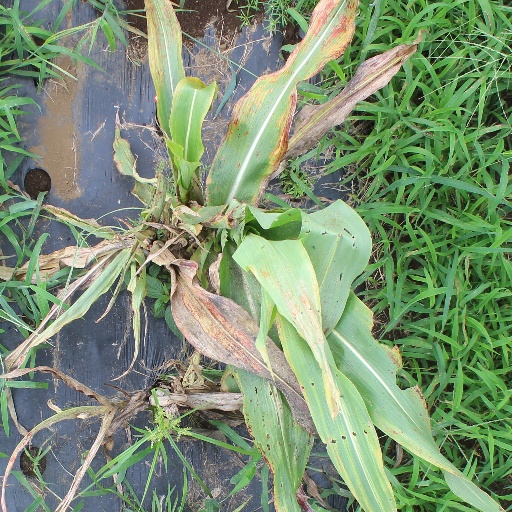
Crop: sorghum